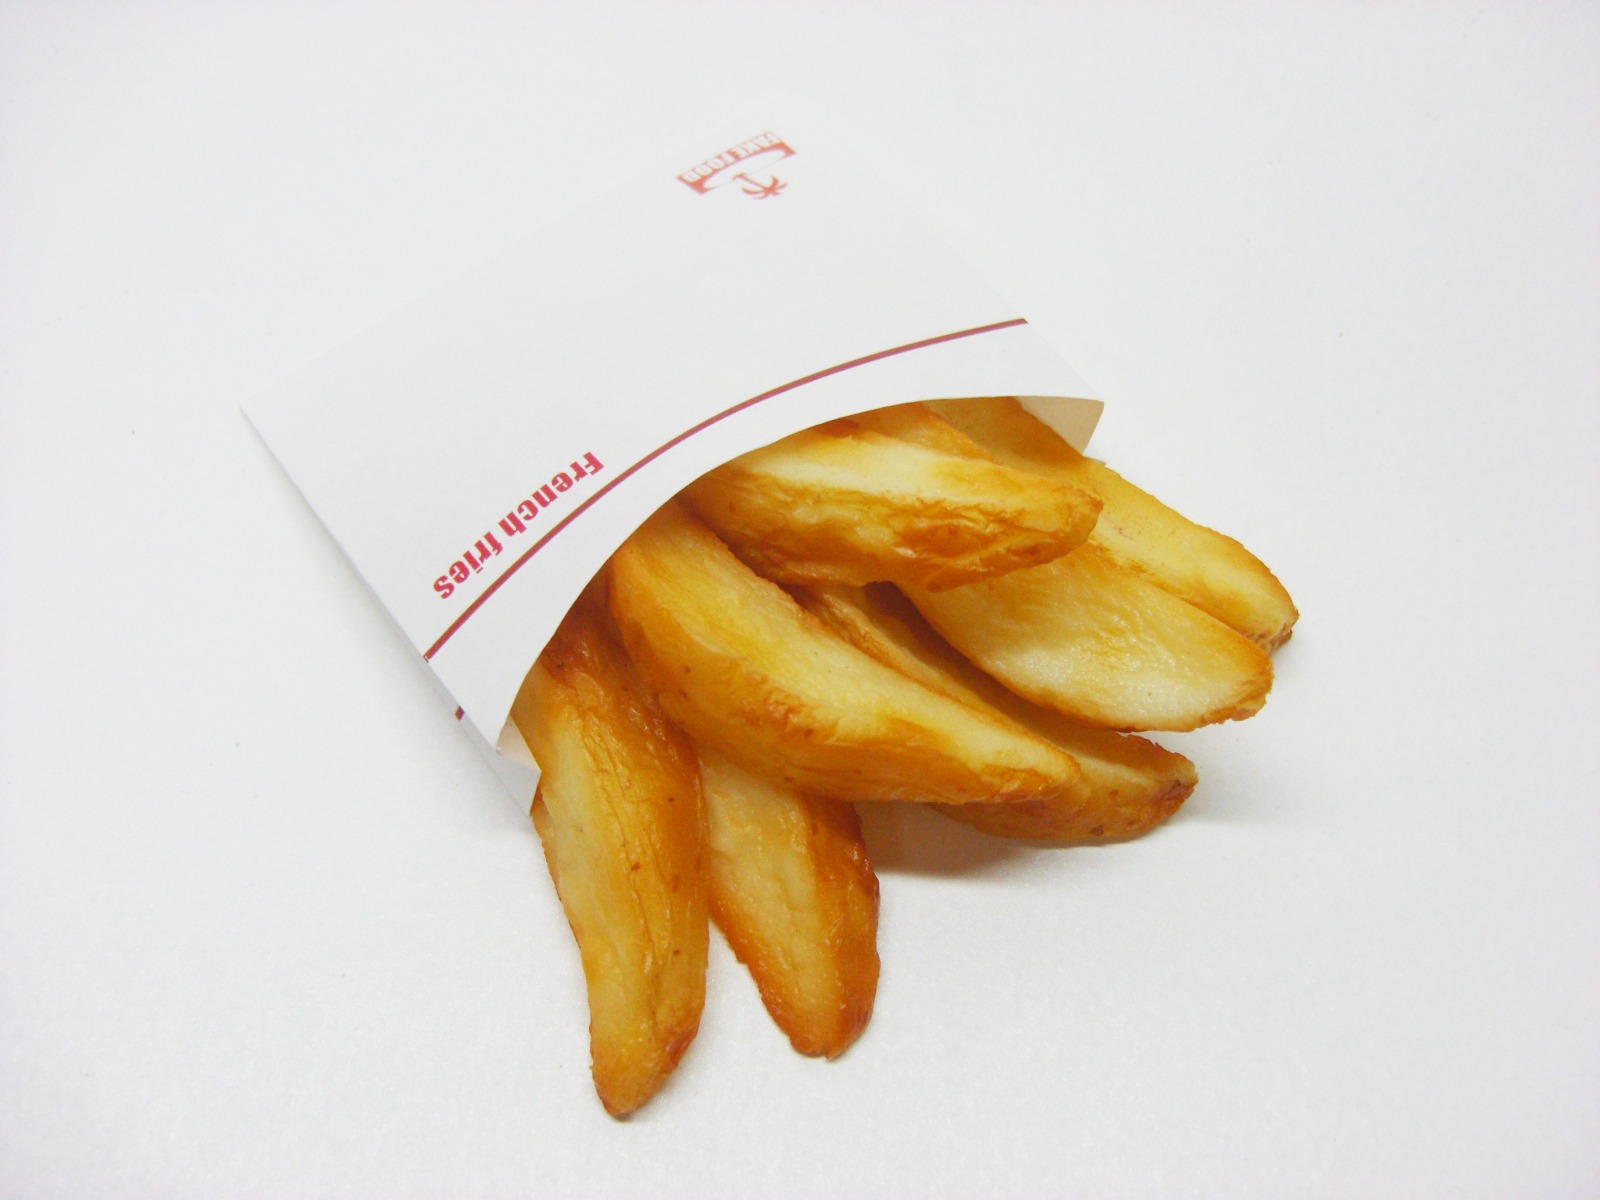
plant, fruit, dish, meal, food, produce, banana, breakfast, snack, dessert, potato, fried, french, fake, fries, chips, flavor, french fries, flowering plant, junk food, land plant, snack food, banana family